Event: Ecuador Earthquake
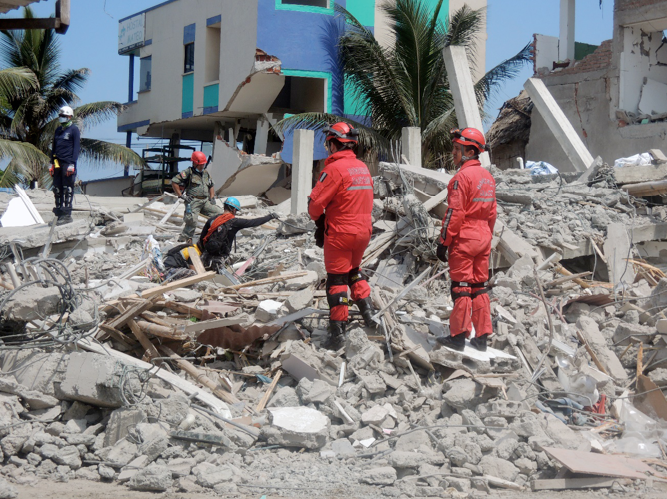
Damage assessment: damage